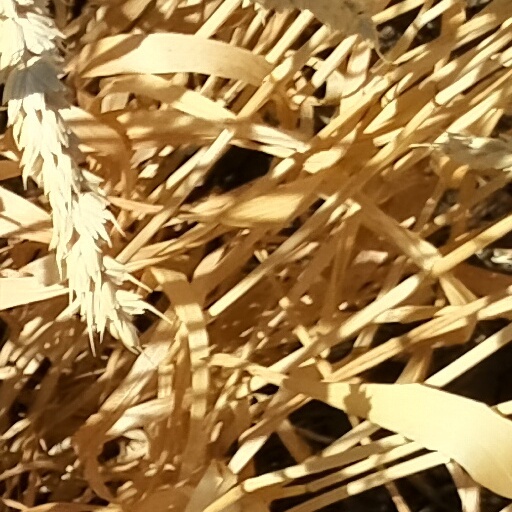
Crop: wheat